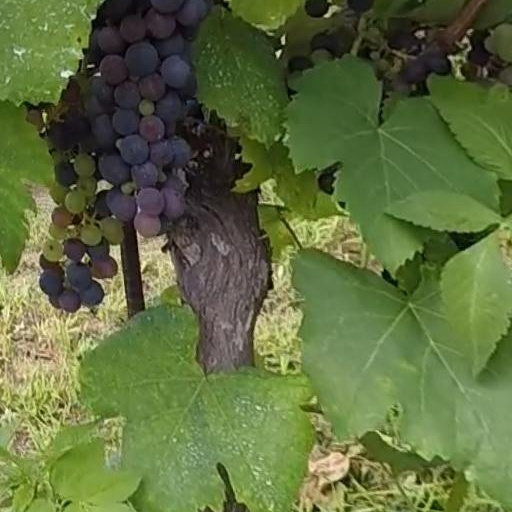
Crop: grape